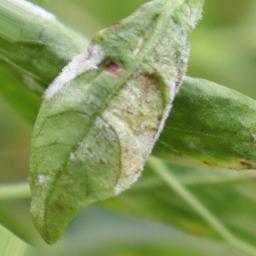
Label: powdery mildew